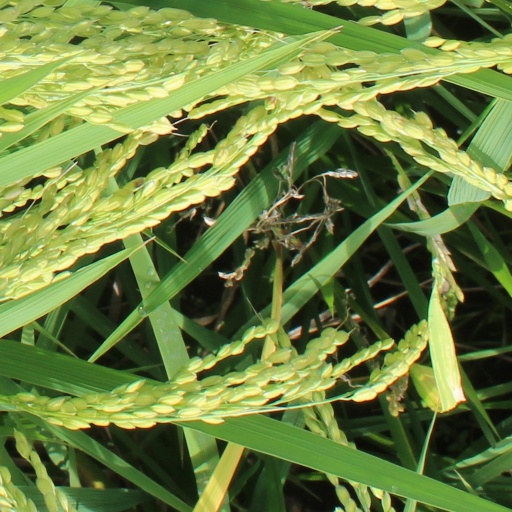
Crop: rice